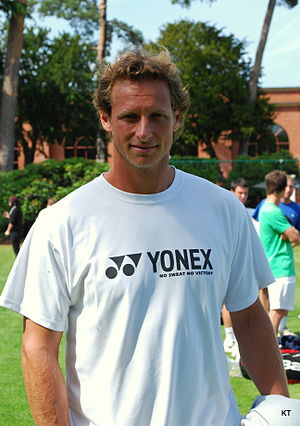
David Nalbandian
David Nalbandian er en argentinsk tennisspiller, der blev professionel i 2000. Han har igennem sin karriere vundet elleve singletitler, og hans højeste placering på ATP's verdensrangliste er en 3. plads, som han opnåede i marts 2006.